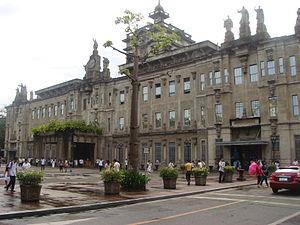
L'université de Santo Tomas est une université pontificale et royale fondée à Manille en 1611 par les dominicains. Elle est la plus vieille université d'Asie et a été longtemps la plus grande université catholique en un seul campus du monde. Son niveau d'excellence la fait compter parmi les universités les plus prestigieuses des Philippines.